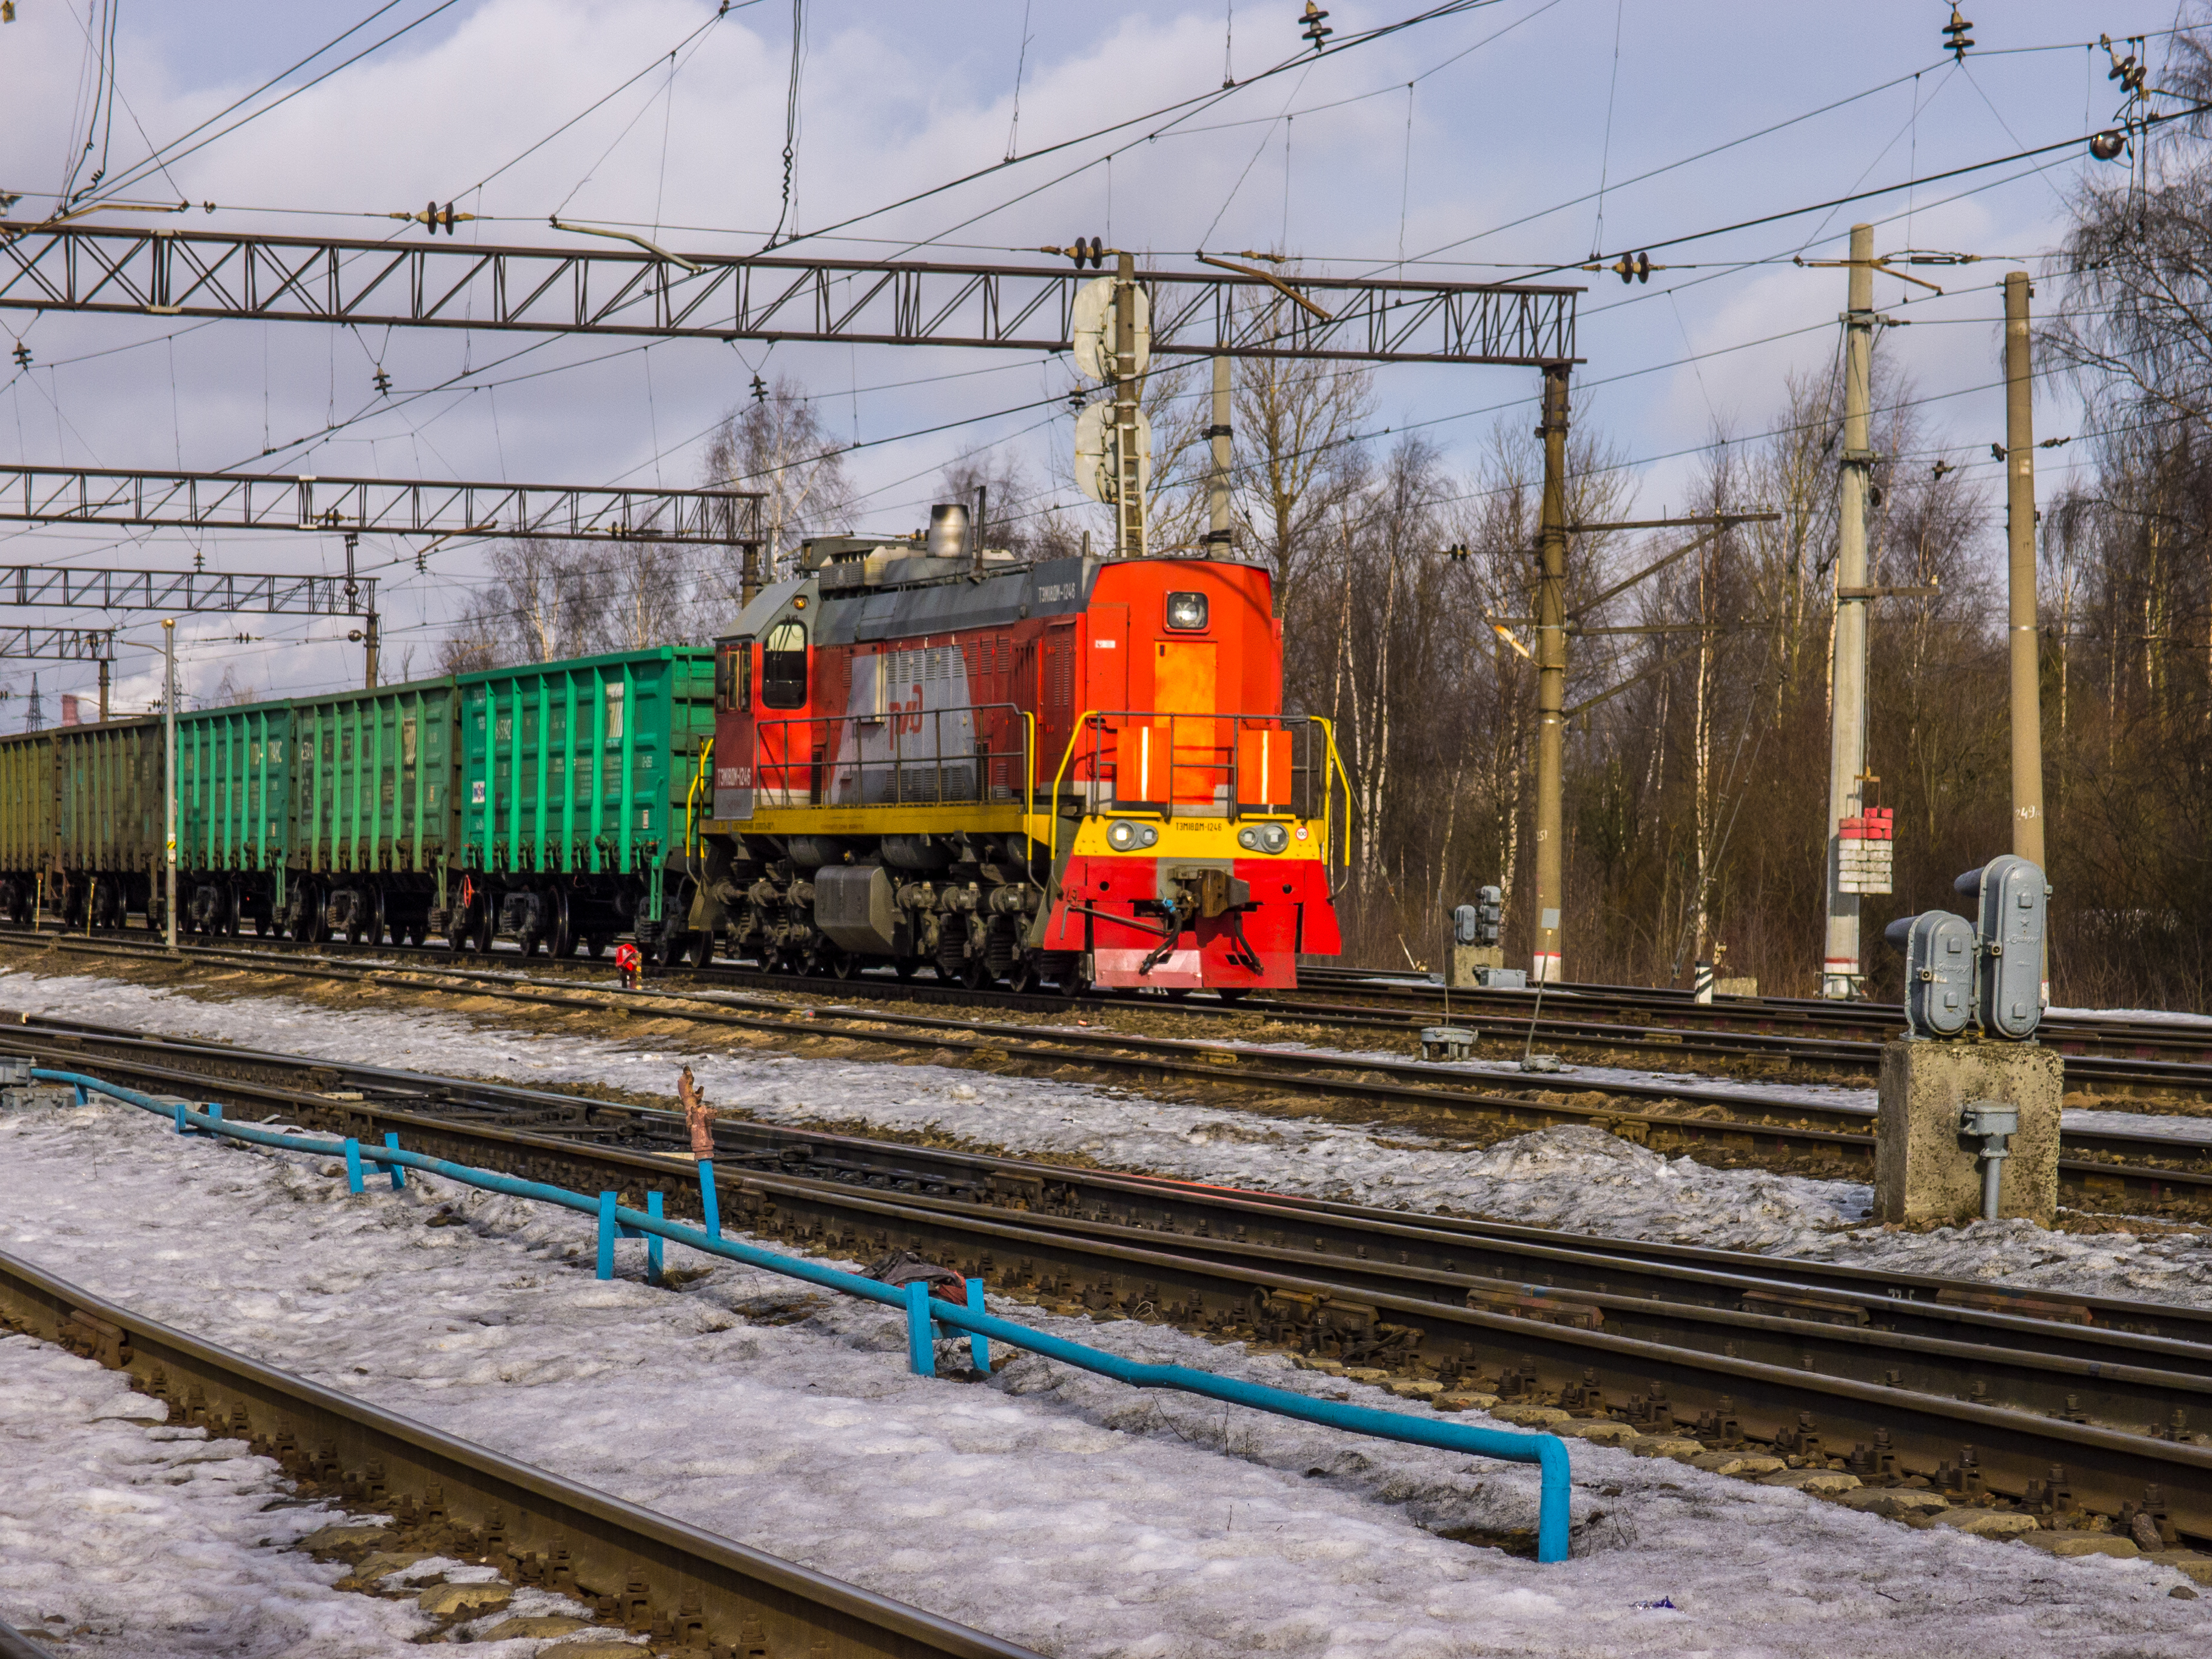
images, train, sky, cloud, wheel, plant, vehicle, rolling stock, natural environment, track, tree, electricity, mode of transport, railway, overhead power line, rolling, snow, thoroughfare, slope, railroad car, rural area, public transport, locomotive, engineering, freight car, landscape, machine, public utility, electrical supply, electric locomotive, metal, steel, windscreen wiper, electric blue, freezing, winter, passenger car, freight transport, transport, metro, electrical network, cargo, precipitation, wire